Vault (film)

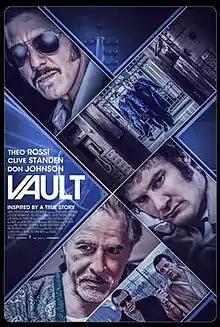
Theatrical release poster

Vault is a 2019 American crime thriller film directed by Tom DeNucci, written by Tom DeNucci and B. Dolan, and starring Theo Rossi, Clive Standen, Samira Wiley, and Chazz Palminteri. It was released on June 7, 2019. It is based on the Bonded Vault heist in 1975 in Rhode Island.